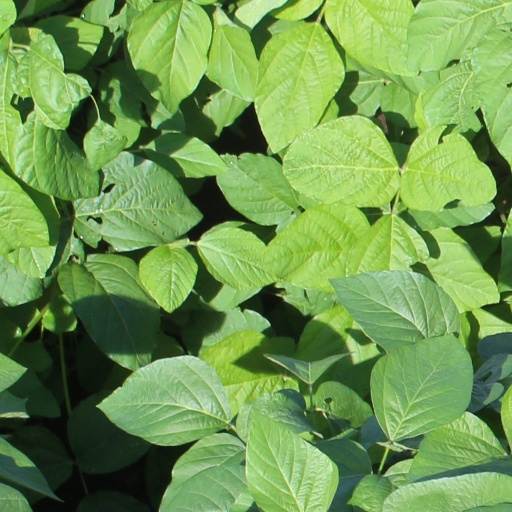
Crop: soybean